The Avenging Rider (1928 film)

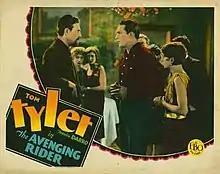

The Avenging Rider is a 1928 American silent Western film directed by Wallace Fox and starring Tom Tyler, Florence Allen and Frankie Darro.